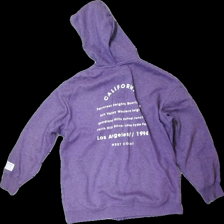
View: back
Type: Hoodie
Category: Children
Brand: H&M
Colors: Purple
Material: 82% Cotton 18% Polyester
Pattern: Other
Cut: Regular
Size: 146
Season: All
Price range: <50
Recommended usage: Reuse
Description: purple hoodie with zipper